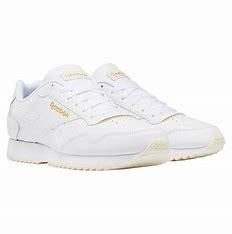
Brand: Reebok
Model: Royal Glide Ripple